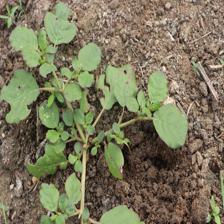
Label: BroadLeafWeed